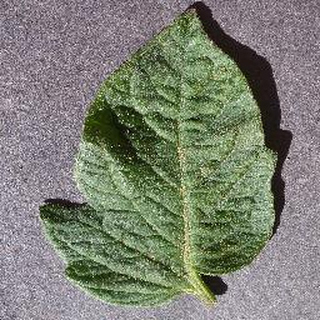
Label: healthy_tomato